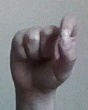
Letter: fa